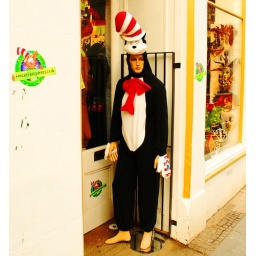
cat in the hat